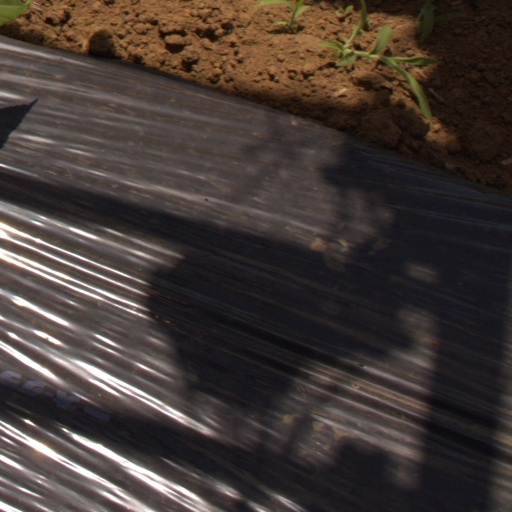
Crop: Jerusalem artichoke